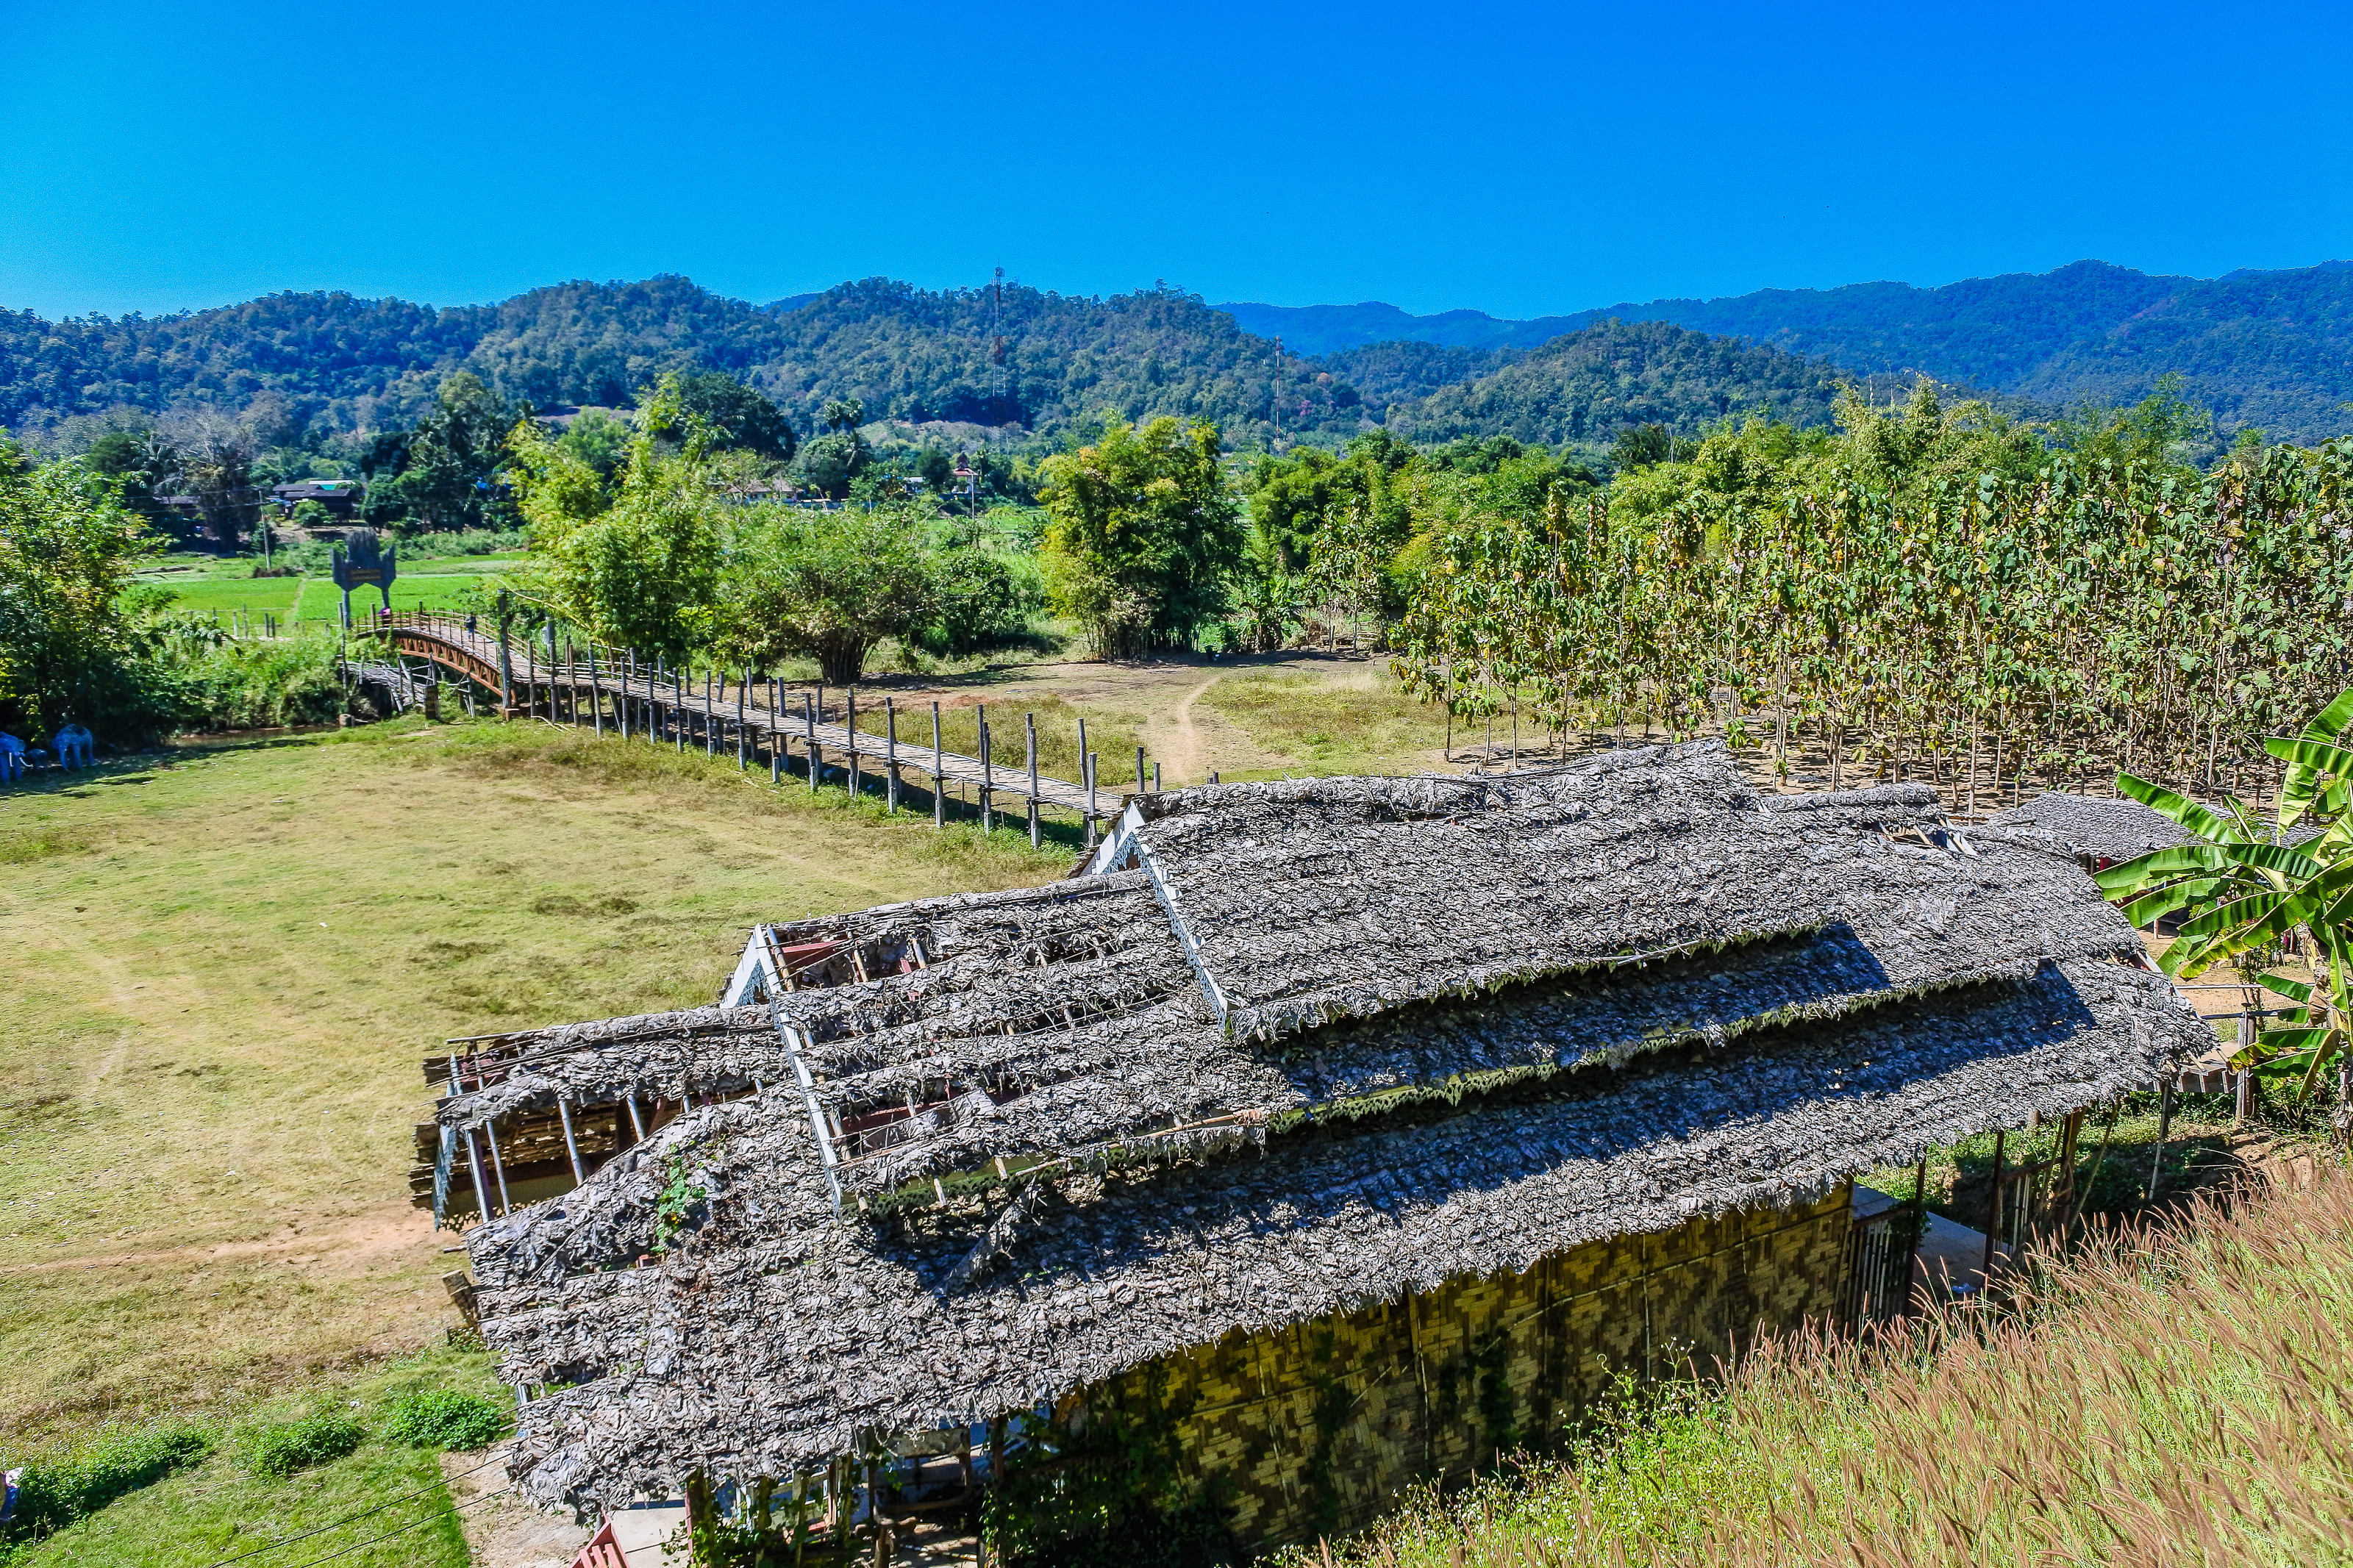
country, hut, rural, northern, beautiful, son, leaves, thailand, luxuriant, season, landmark, nobody, sky, new, rain, agricuture, natural, thai, ancient, morning, bamboo, hong, light, bridge, fields, sunrise, flags, tourism, sun, mist, mae, popular, art, famous, green, historic, nature, countryside, asia, sutongpe, rice, outdoor, cuture, horizon, wooden, sunset, temple, river, travel, landscape, wall, grass, rural area, ruins, grass family, mountain, historic site, hill, meadow, grassland, national park, plant, hill station, tourist attraction, ancient history, archaeological site, vacation, rock, house, stone wall, building, village, fortification